Meryl Streep in the 2000s

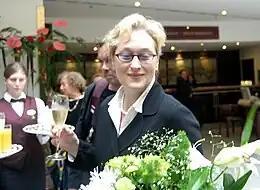
Streep at a reception in St. Petersburg, Russia, in June 2004.

In 2004, Streep became the youngest woman to ever be awarded the AFI Life Achievement Award by the Board of Directors of the American Film Institute, which honors an individual for a lifetime contribution to enriching American culture through motion pictures and television. The same year, Streep appeared with Denzel Washington in Jonathan Demme's "The Manchurian Candidate", a remake of the same-titled 1962 film based on the 1959 novel by Richard Condon. Streep, who did not know the original movie prior to filming, took over a role originated by Angela Lansbury, playing a U.S. senator and manipulative, ruthless mother of a vice-presidential candidate, played by Liev Schreiber. On her Golden Globe-nominated performance, Mick LaSalle of the "San Francisco Chronicle" commented that, "no one can talk about the acting in "The Manchurian Candidate" without rhapsodizing about Streep. She's a pleasure to watch - and to marvel at - every second she's onscreen." The thriller became a moderate box office success, grossing US$96 million worldwide on a budget of US$80 million.